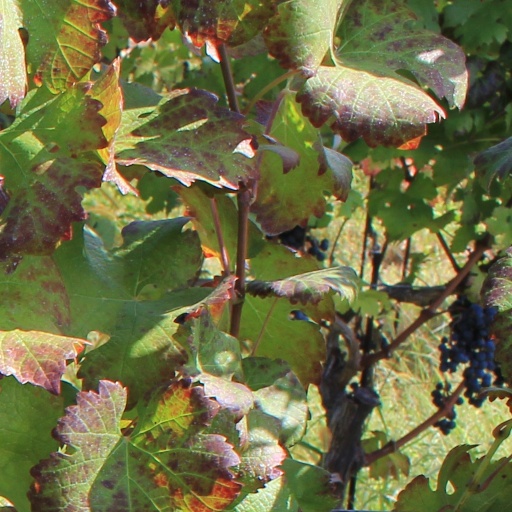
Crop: grape